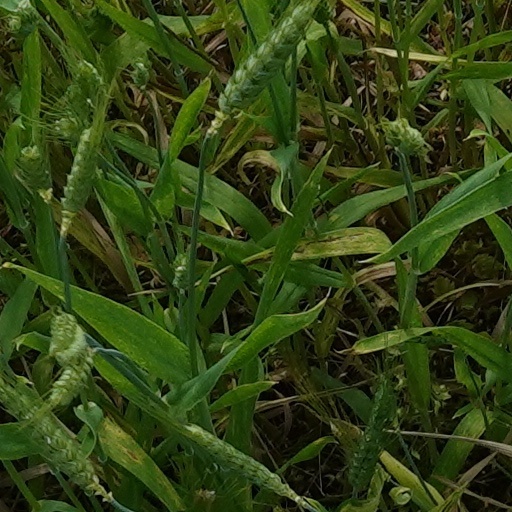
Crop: wheat